Robert Nivelle

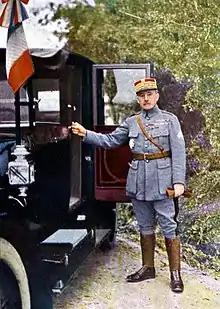
General Nivelle in 1916. Autochrome portrait by Jules Gervais-Courtellemont

In 1916 the Battle of Verdun occurred (21 February – 18 December), during which Nivelle was a subordinate to Philippe Pétain. When Pétain was promoted to the command of the French Central Army Group, Nivelle was promoted to Pétain's previous command of the French Second Army, which was fighting against the Germans at Verdun, and he took direct control of the army on 1 May 1916.